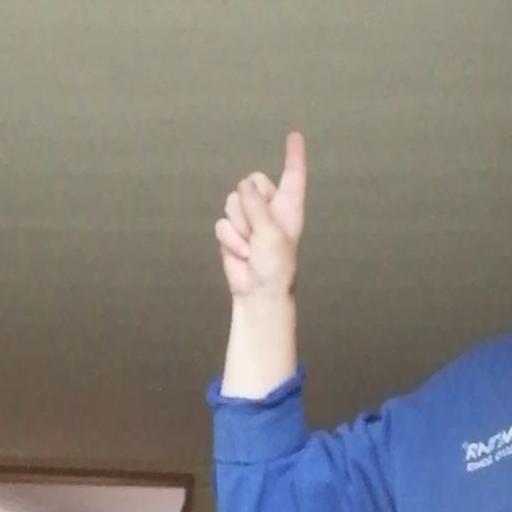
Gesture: one